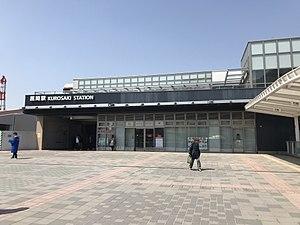
La gare de Kurosaki est une gare ferroviaire de la ville de Kitakyūshū, dans la préfecture de Fukuoka au Japon. Elle est exploitée par la compagnie JR Kyushu.